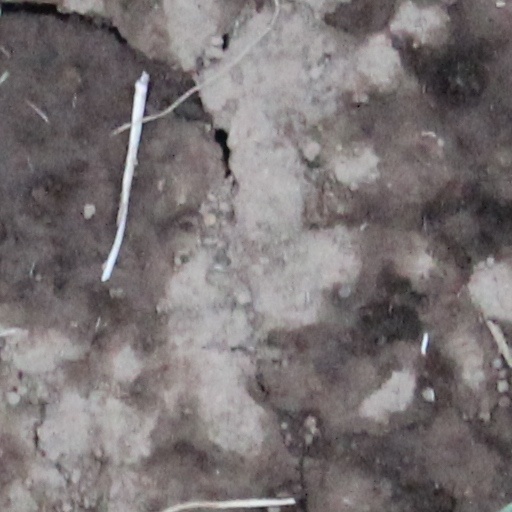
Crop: wheat